Kostroma

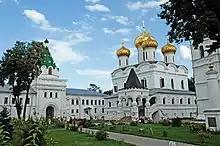

As one of the northernmost towns of the Grand Duchy of Moscow, Kostroma served for grand dukes as a place of retreat when enemies besieged Moscow in 1382, 1408, and 1433. In 1375, the town was looted by Novgorod pirates ("ushkuiniks"). The spectacular growth of the city in the 16th century may be attributed to the establishment of trade connections with English and Dutch merchants (Muscovy Company) through the northern port of Archangel. Boris Godunov had the Ipatiev and Epiphany monasteries rebuilt in stone. The construction works were finished just in time for the city to witness some of the most dramatic events of the Time of Troubles.